Maheboob Khan

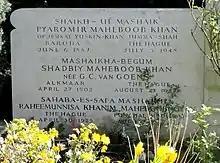
Grave of Pyaromir Maheboob Khan, his wife and daughter at Oud Eik en Duinen cemetery, The Hague

"Spirituality - the Tuning of the Heart" by Shaikh-ul-Mashaikh Maheboob Khan. "Toward the One" Volume four. USA. Spring 2003 pp. 66–68